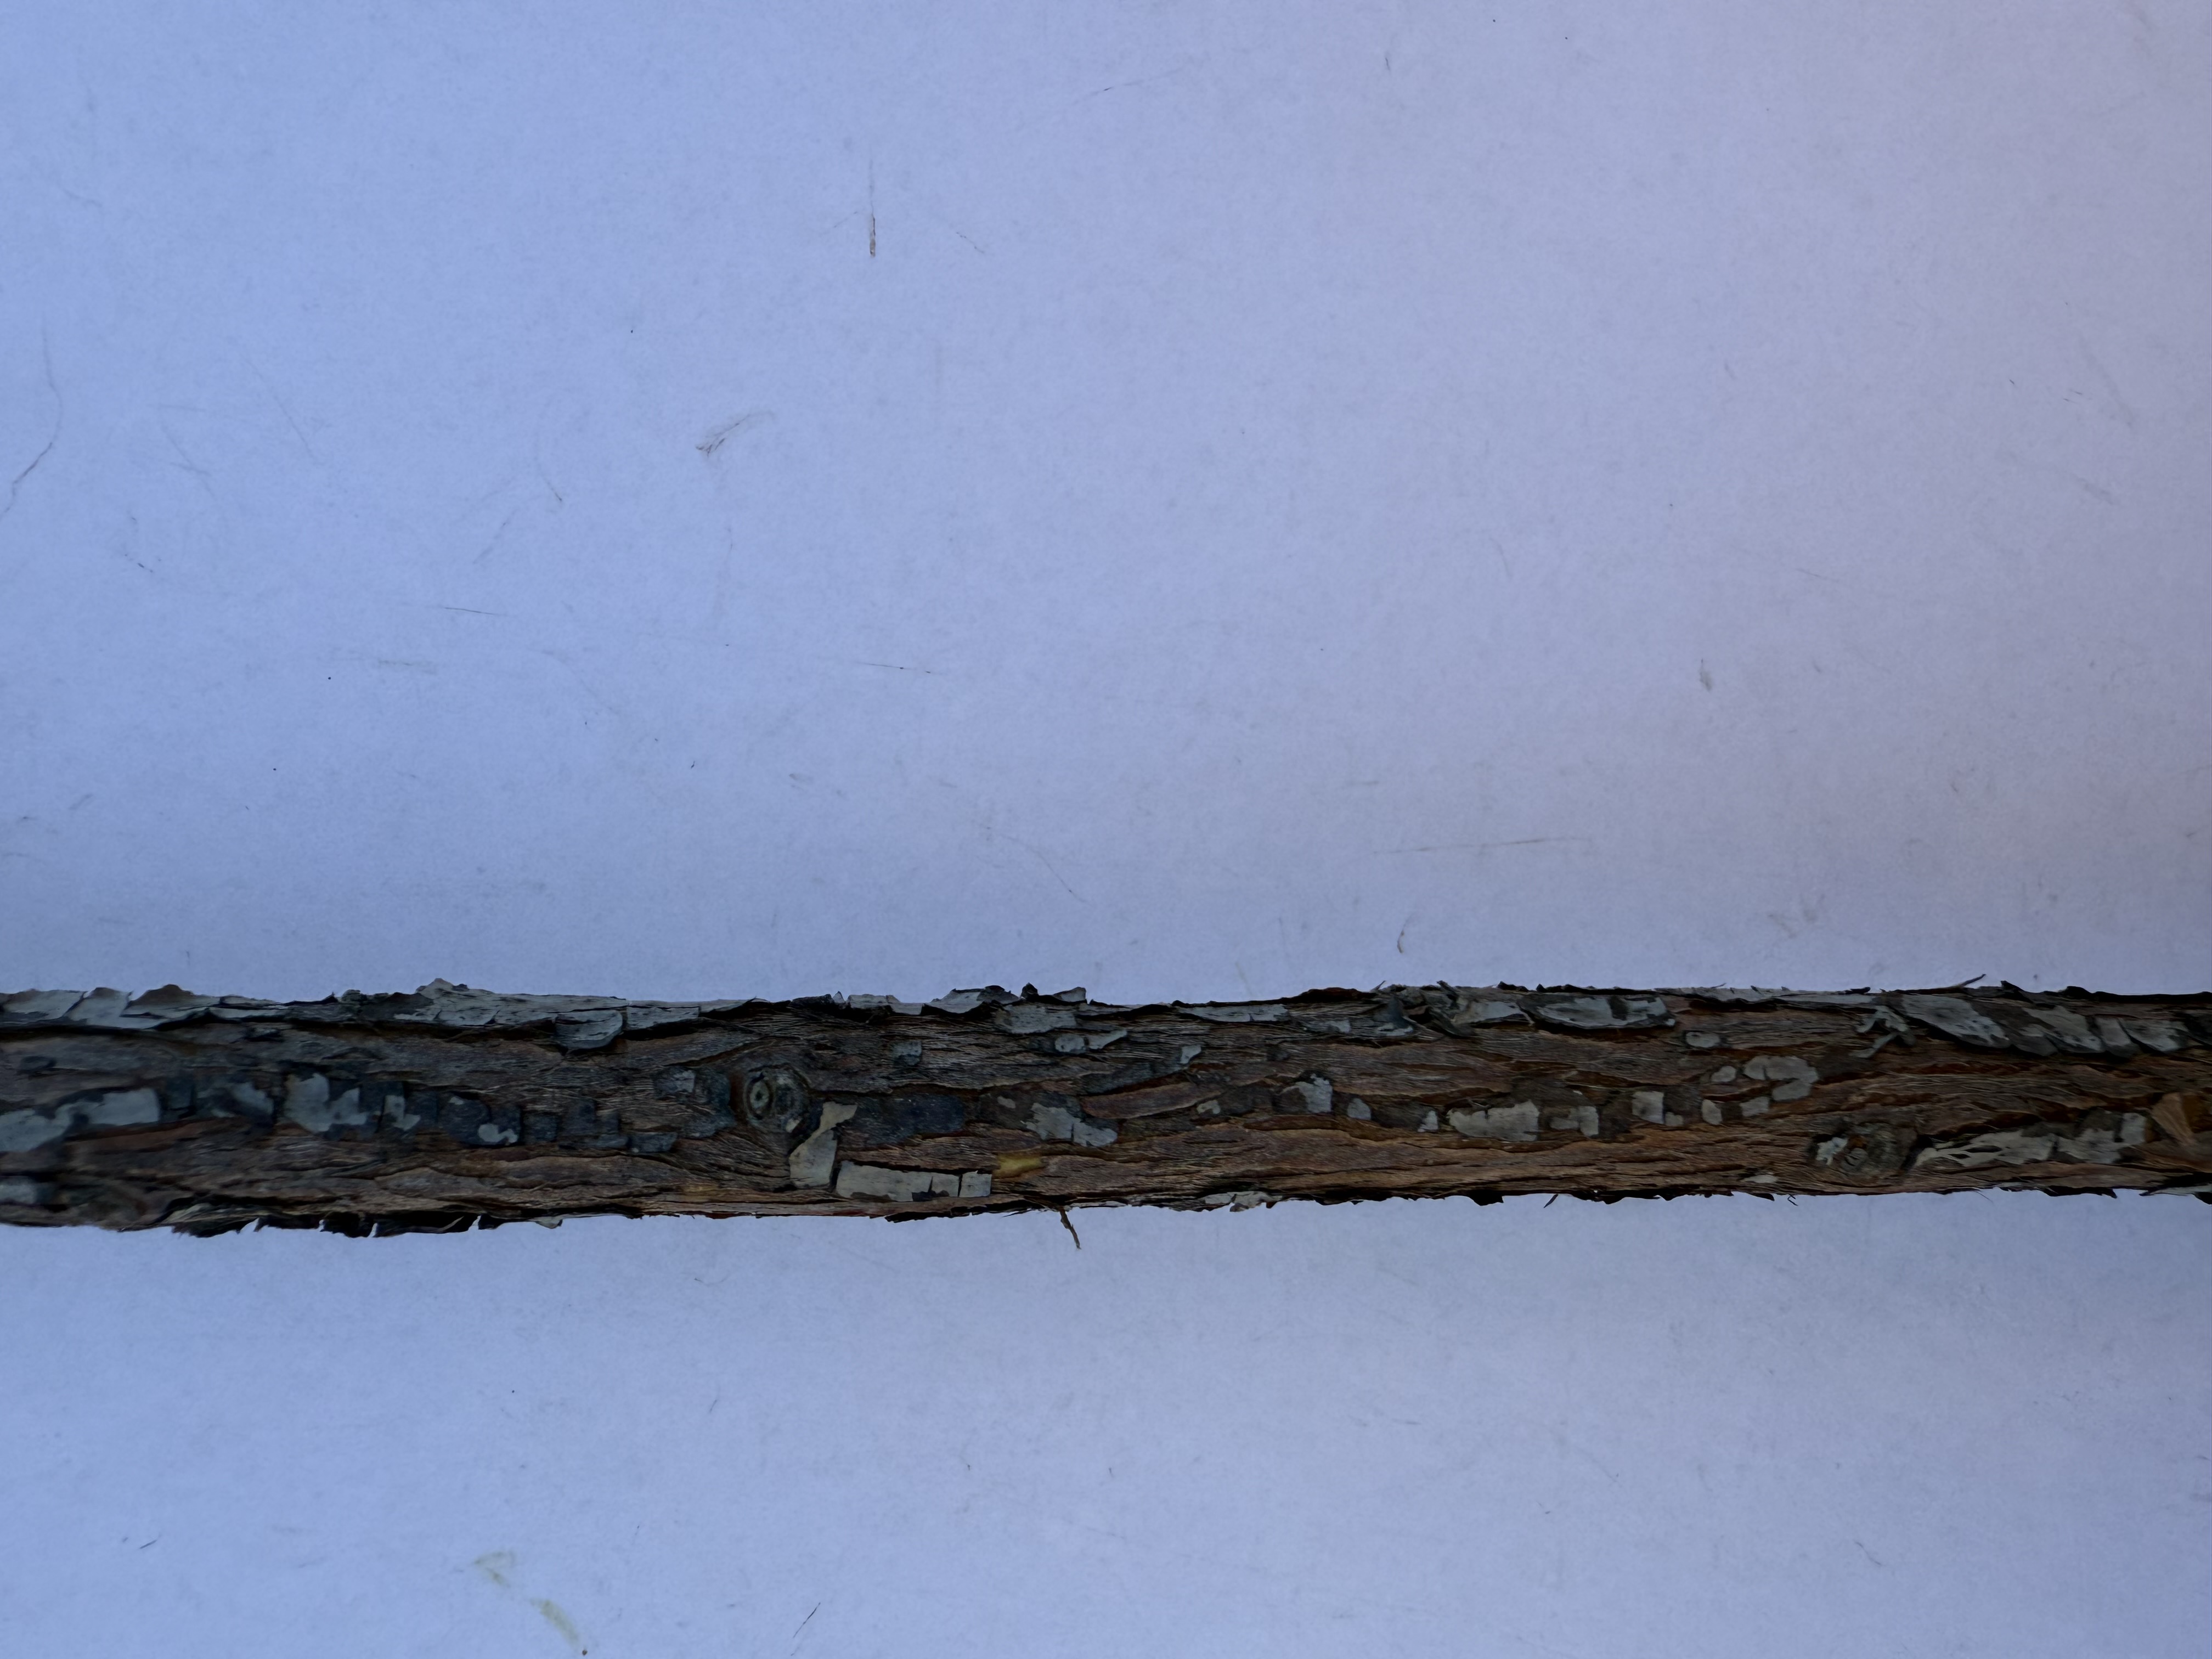
Variety: Wild Strawberry